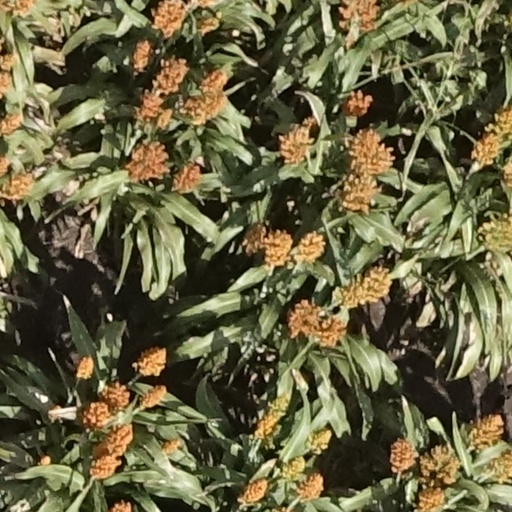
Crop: sorghum